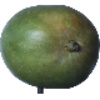
Label: mango